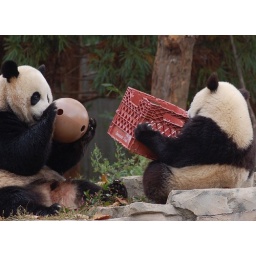
O'k Tai - you hold the box still and mommy will toss the ball in there. 1022 cd 546